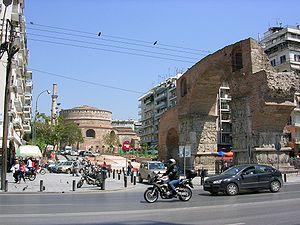
Cet article recense les arcs de triomphe romains, dont la fonction a bien été identifiée.